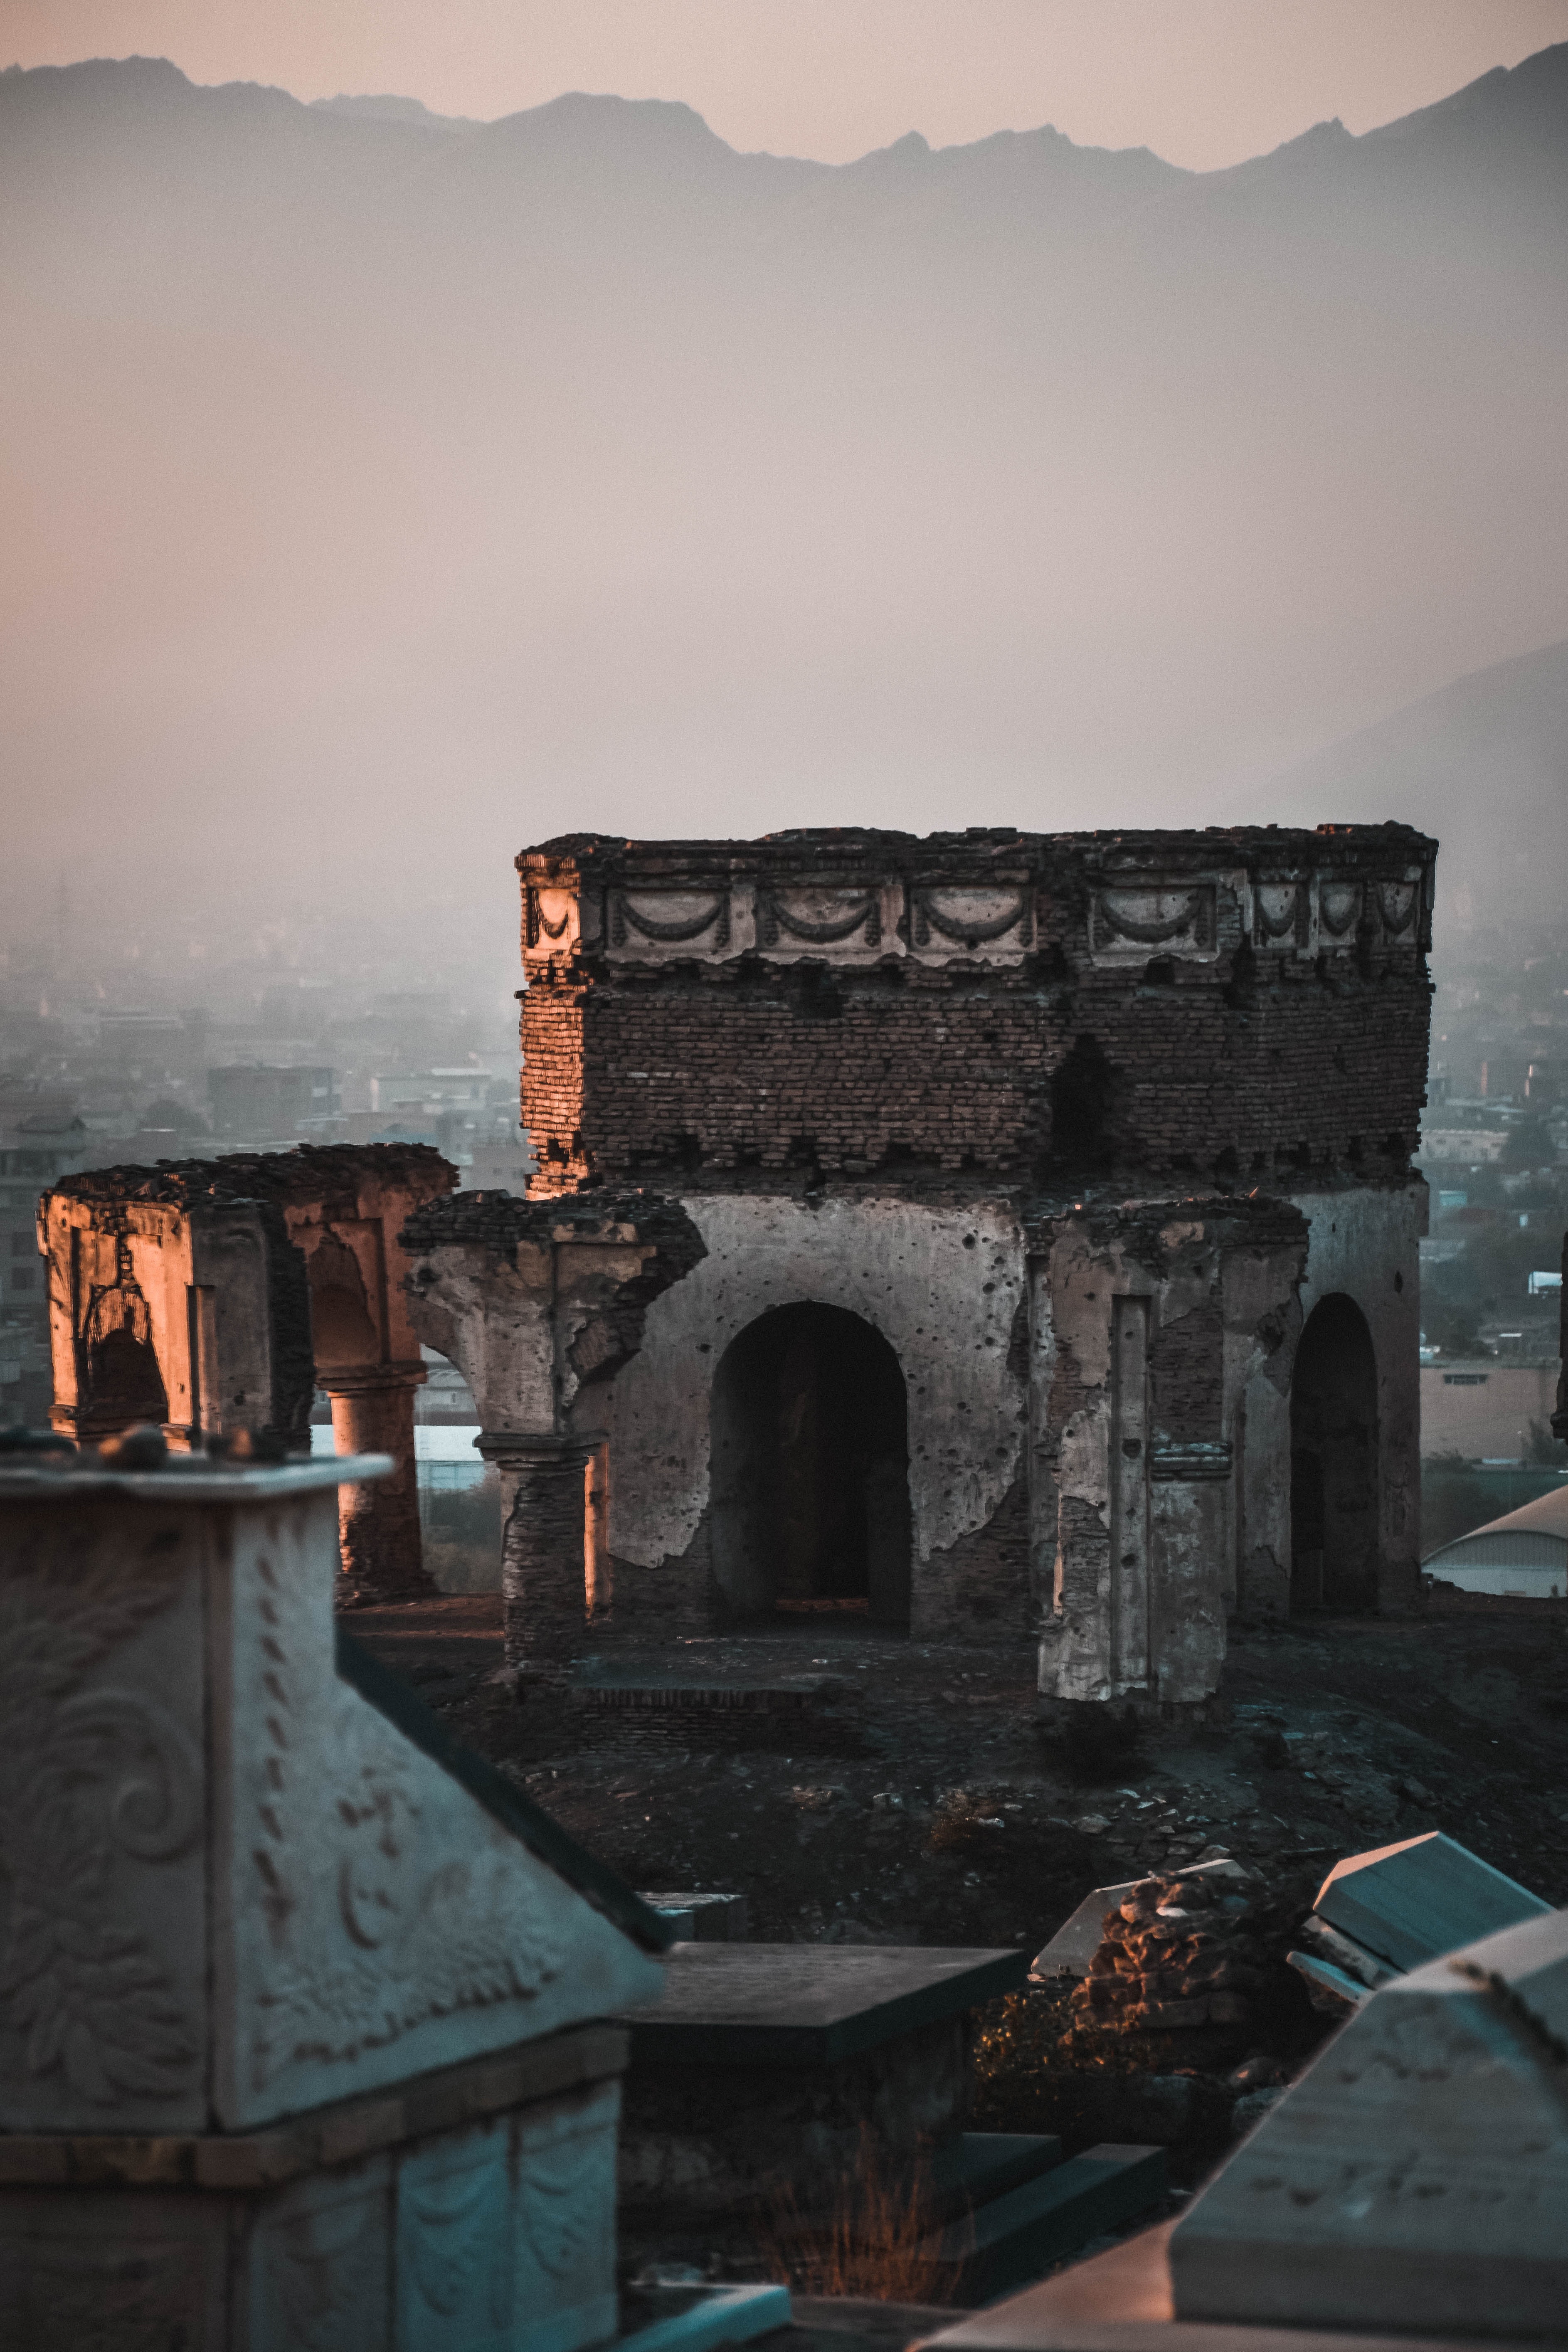
ruins, sky, ancient history, wall, morning, history, temple, arch, building, evening, historic site, archaeological site, fireplace, hearth